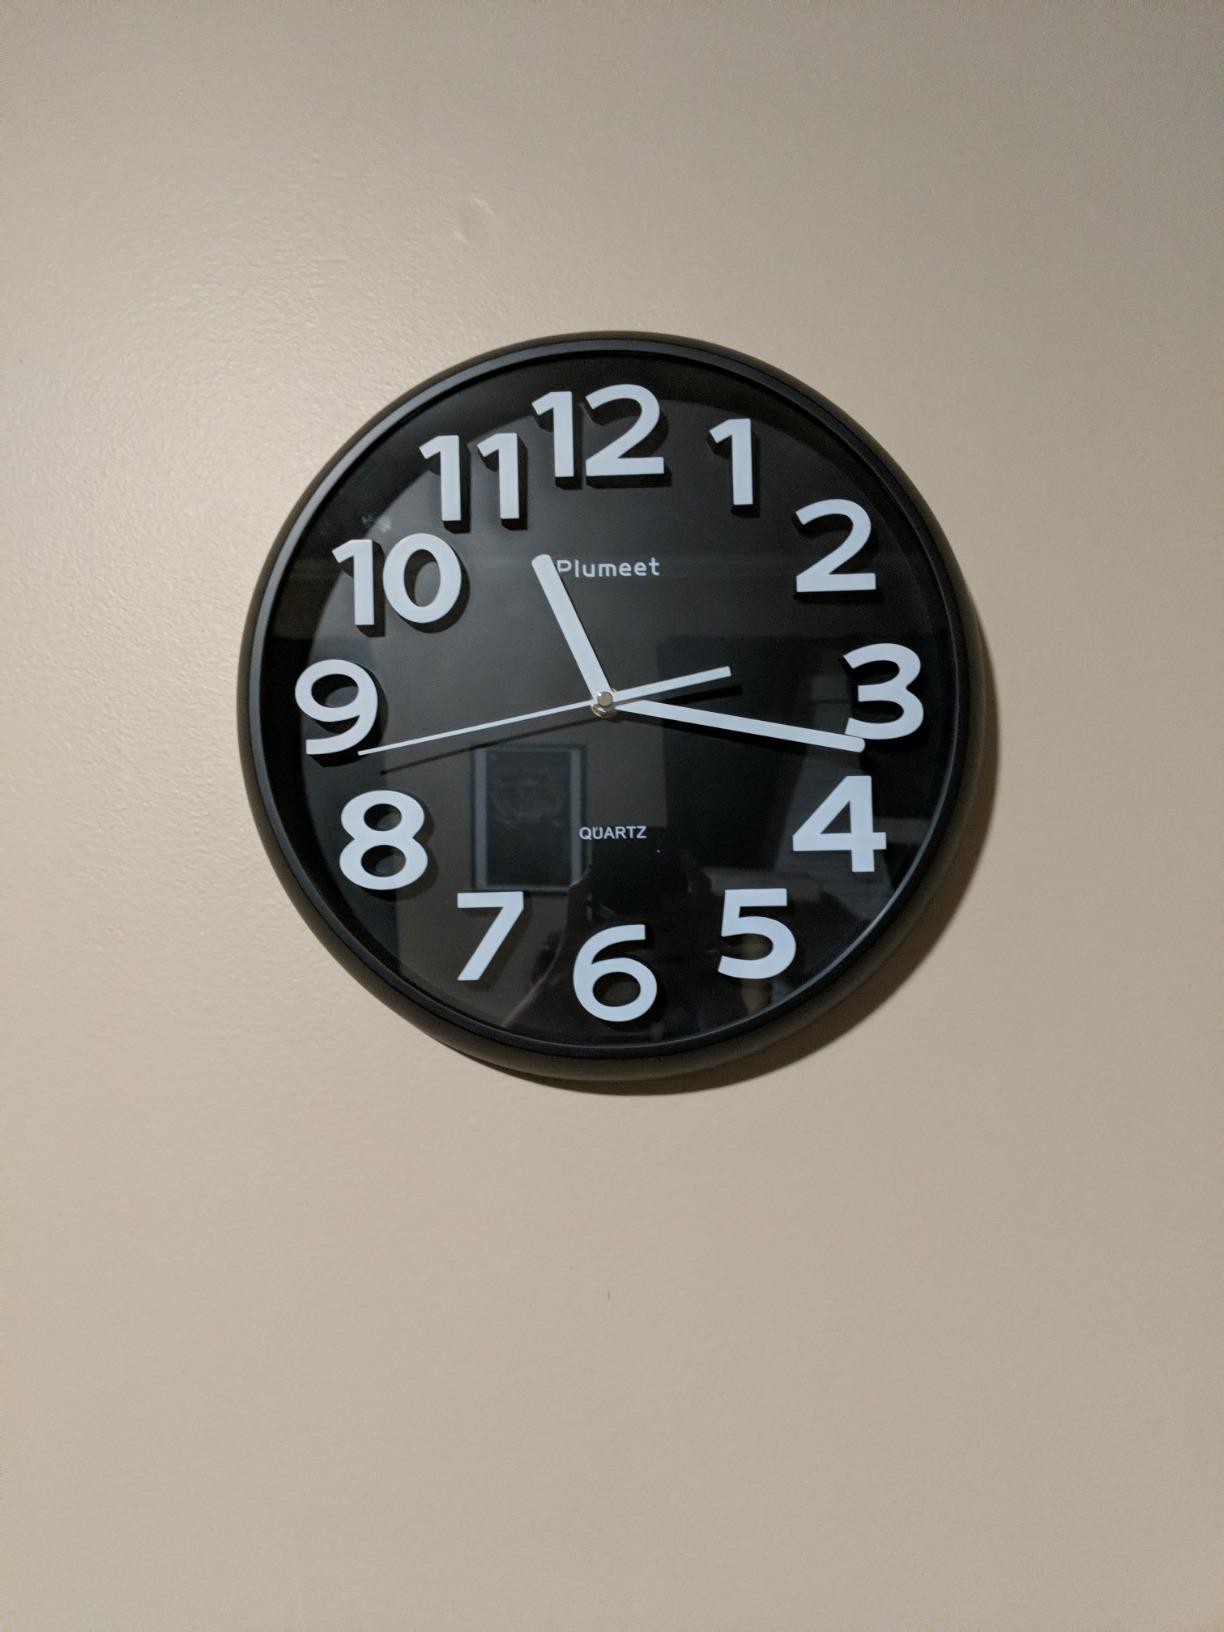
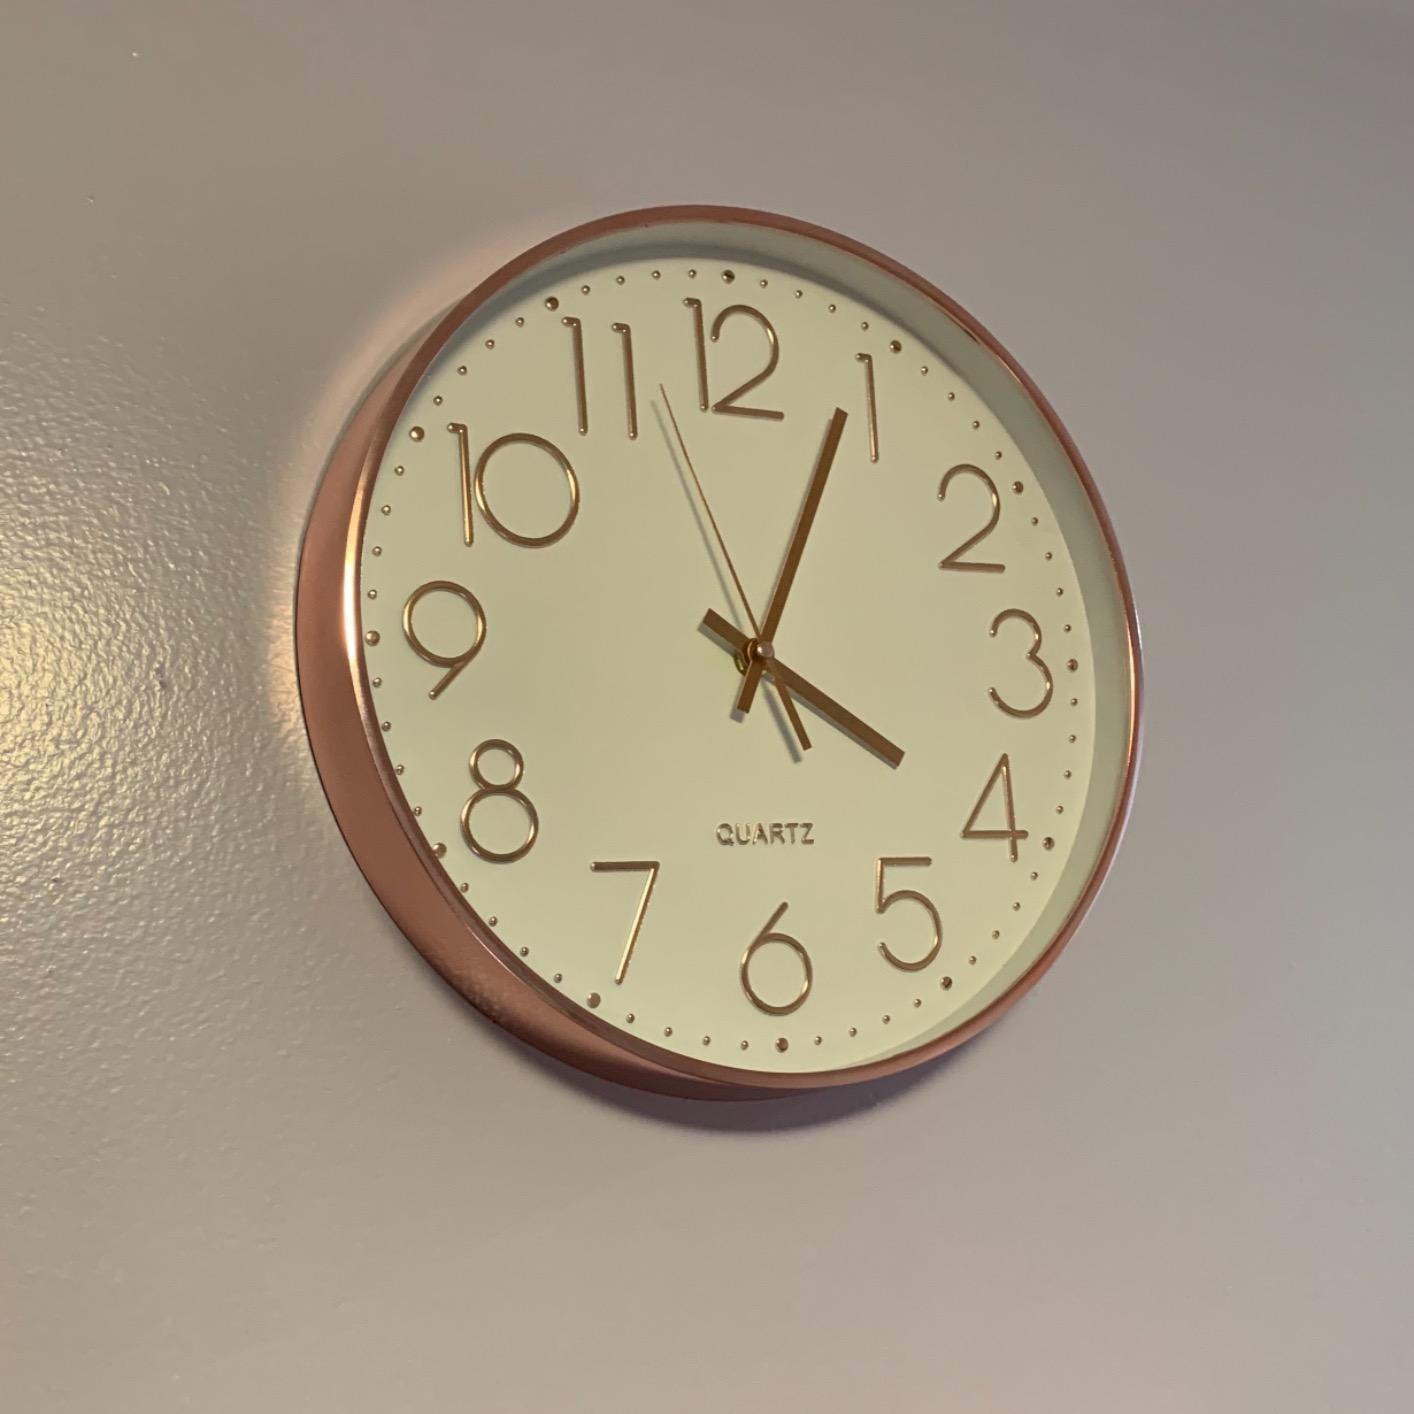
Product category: clock
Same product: no